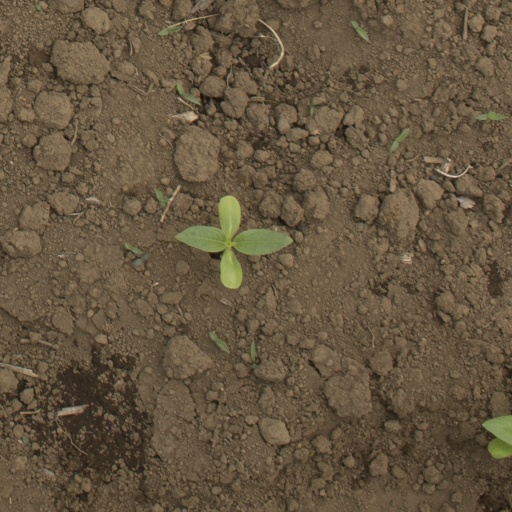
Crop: Jerusalem artichoke